Supa Ngwao Museum

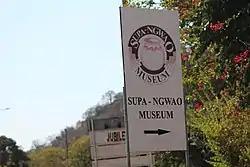
Supa Ngwao Museum in Francistown, Botswana

The Supa Ngwao Museum is located in the Francistown city in Botswana. It is the Regional Museum for Francistown and the North East Region (the North East District and adjacent areas of the